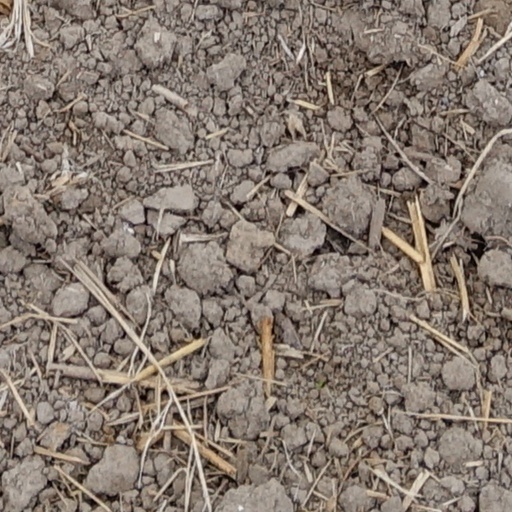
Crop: wheat